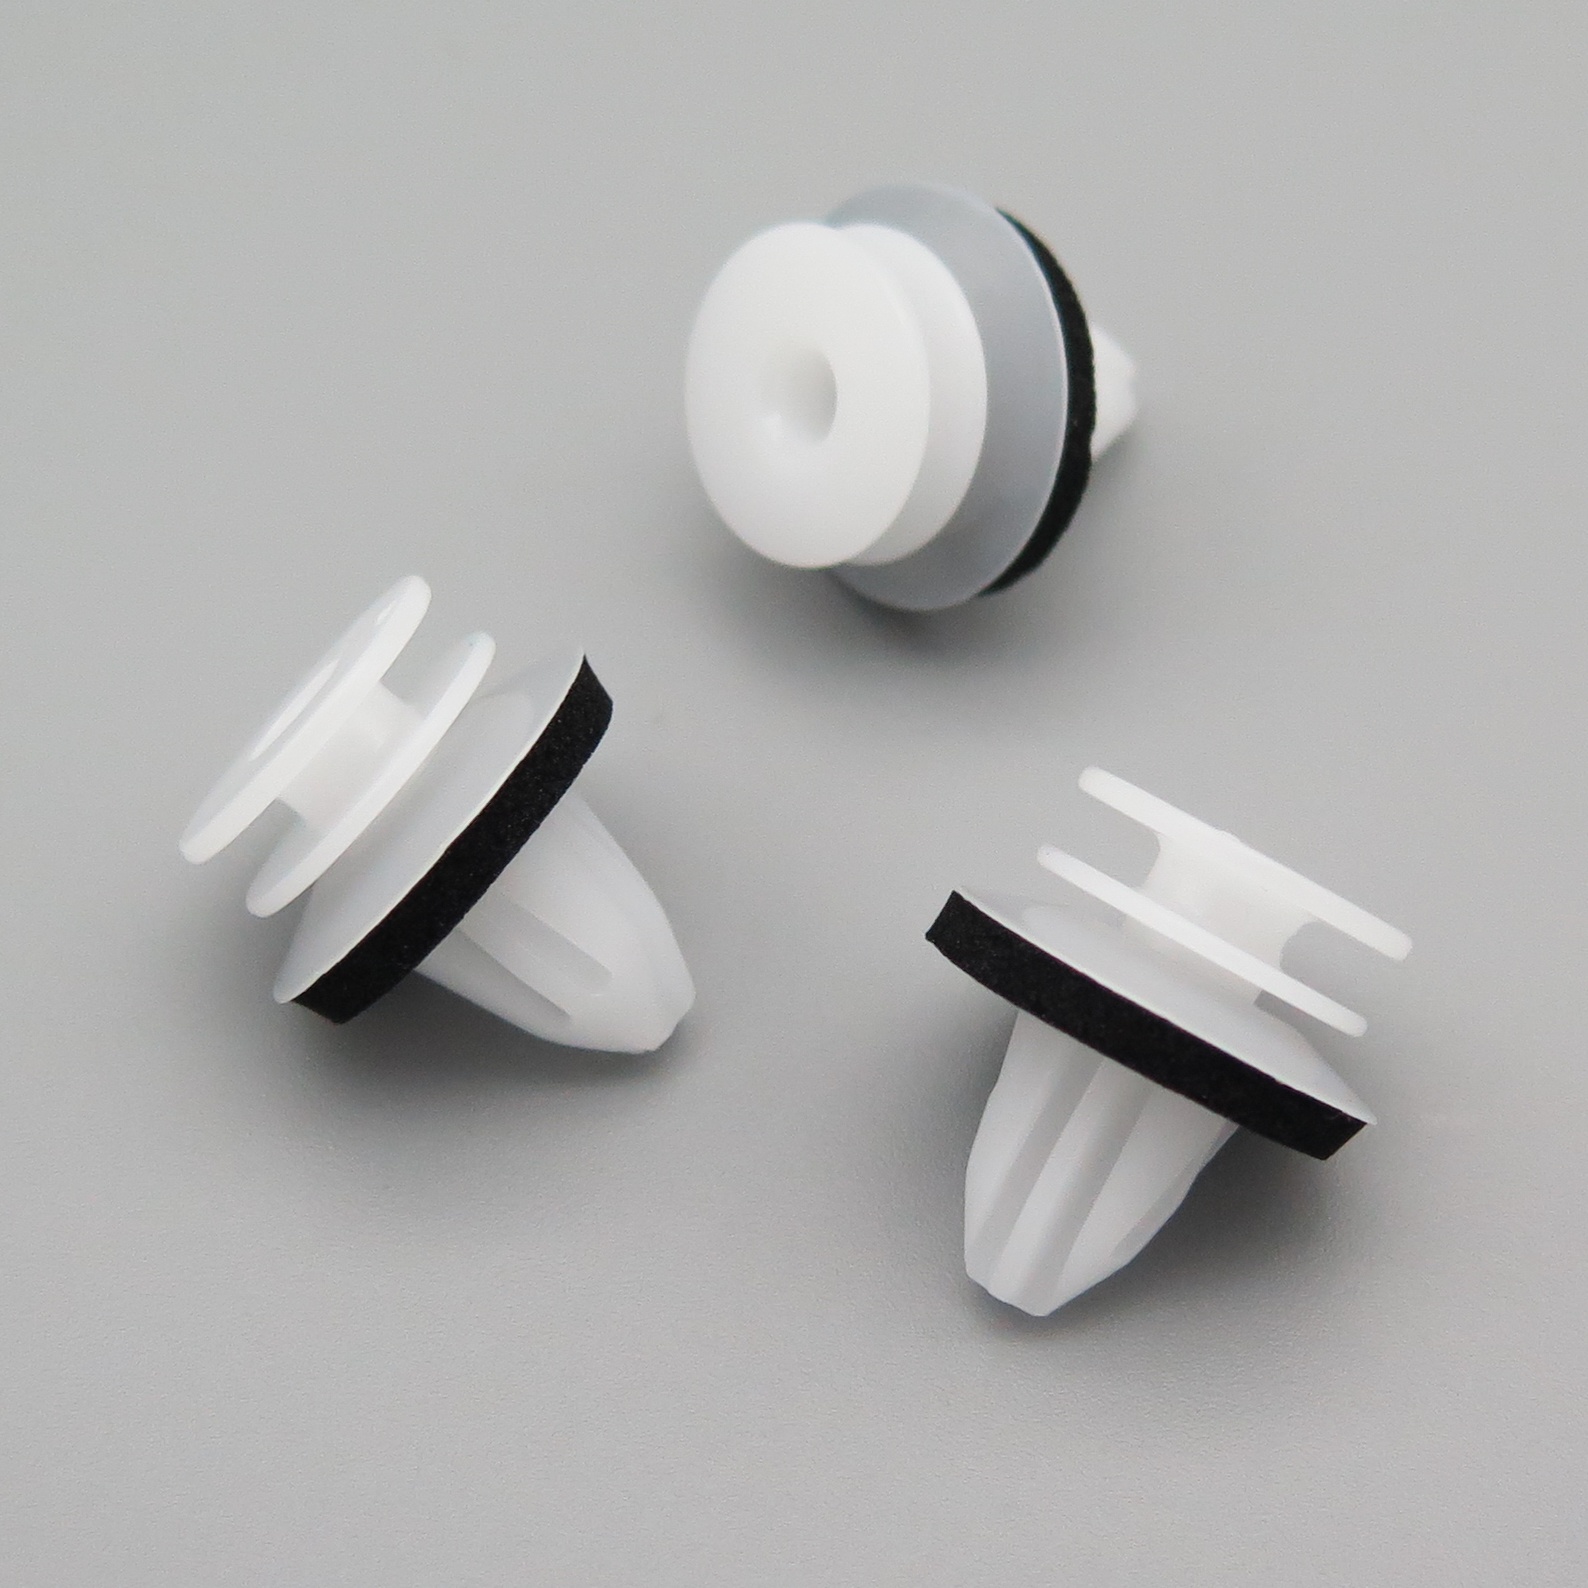
Door Panel & Interior Trim Clip
OE Fitment Details Equivalent to: Mercedes-Benz A0009910198 Example Fitting Locations: Front Door Card, Rear Door Card, Interior Pillar Trim Fitted to: (some versions of) Mercedes-Benz- A-Class, C-Class, E-Class, GLA-Class
Brand: VVO
Category: Vehicles & Parts > Vehicle Parts & Accessories > Motor Vehicle Parts > Motor Vehicle Carpet & Upholstery > Door Panels